John Alker

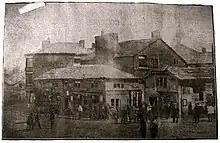
Market Place in 1860, depicting the former Alker store in the lower right.

From their storefront on Market Place in central Wigan, John and his family would craft intricate longcase clocks for use in the home and large turret clocks for public spaces. In 1813 he installed one such turret clock at St Wilfrid's Church in Ribchester.